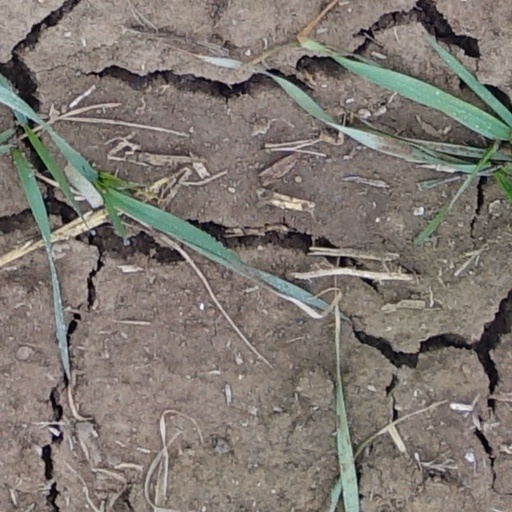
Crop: wheat